Alex Rae (footballer, born 1969)

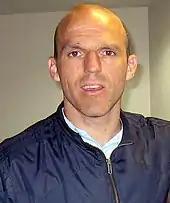
Rae in 2010

Rae was appointed player-manager of Dundee on 24 May 2006. He led the club to third place in the First Division in his first season and took them a place higher in his second. He gave up playing for the 2008–09 season but was sacked on 20 October 2008 with the team in eighth place in the league. Following this, Rae travelled to Sweden as part of his work towards a UEFA Pro Licence.